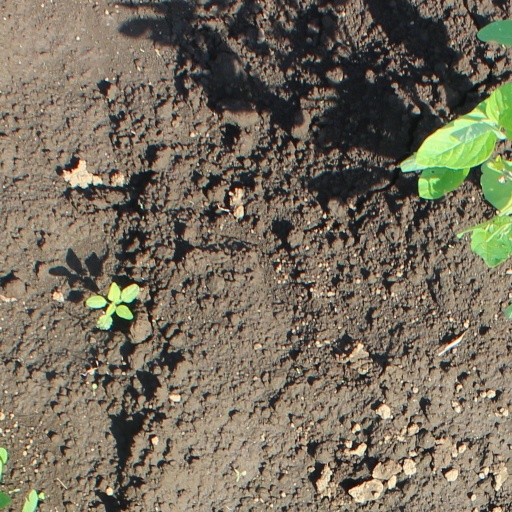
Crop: soybean